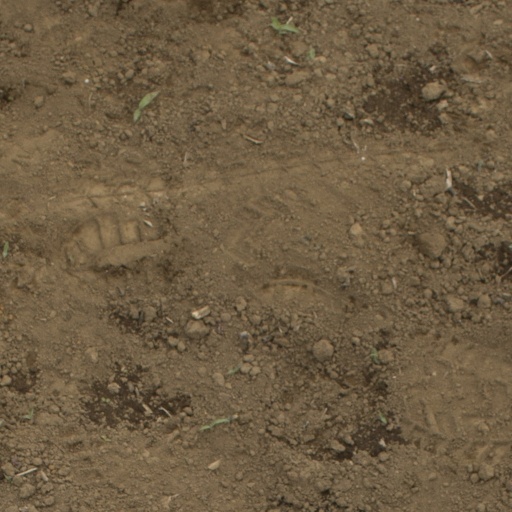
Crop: Jerusalem artichoke